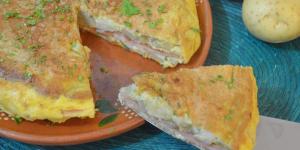
tortilla de patatas rellena de jamon y queso